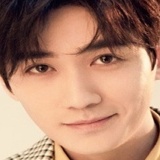
diễn viên Chu Nhất Long